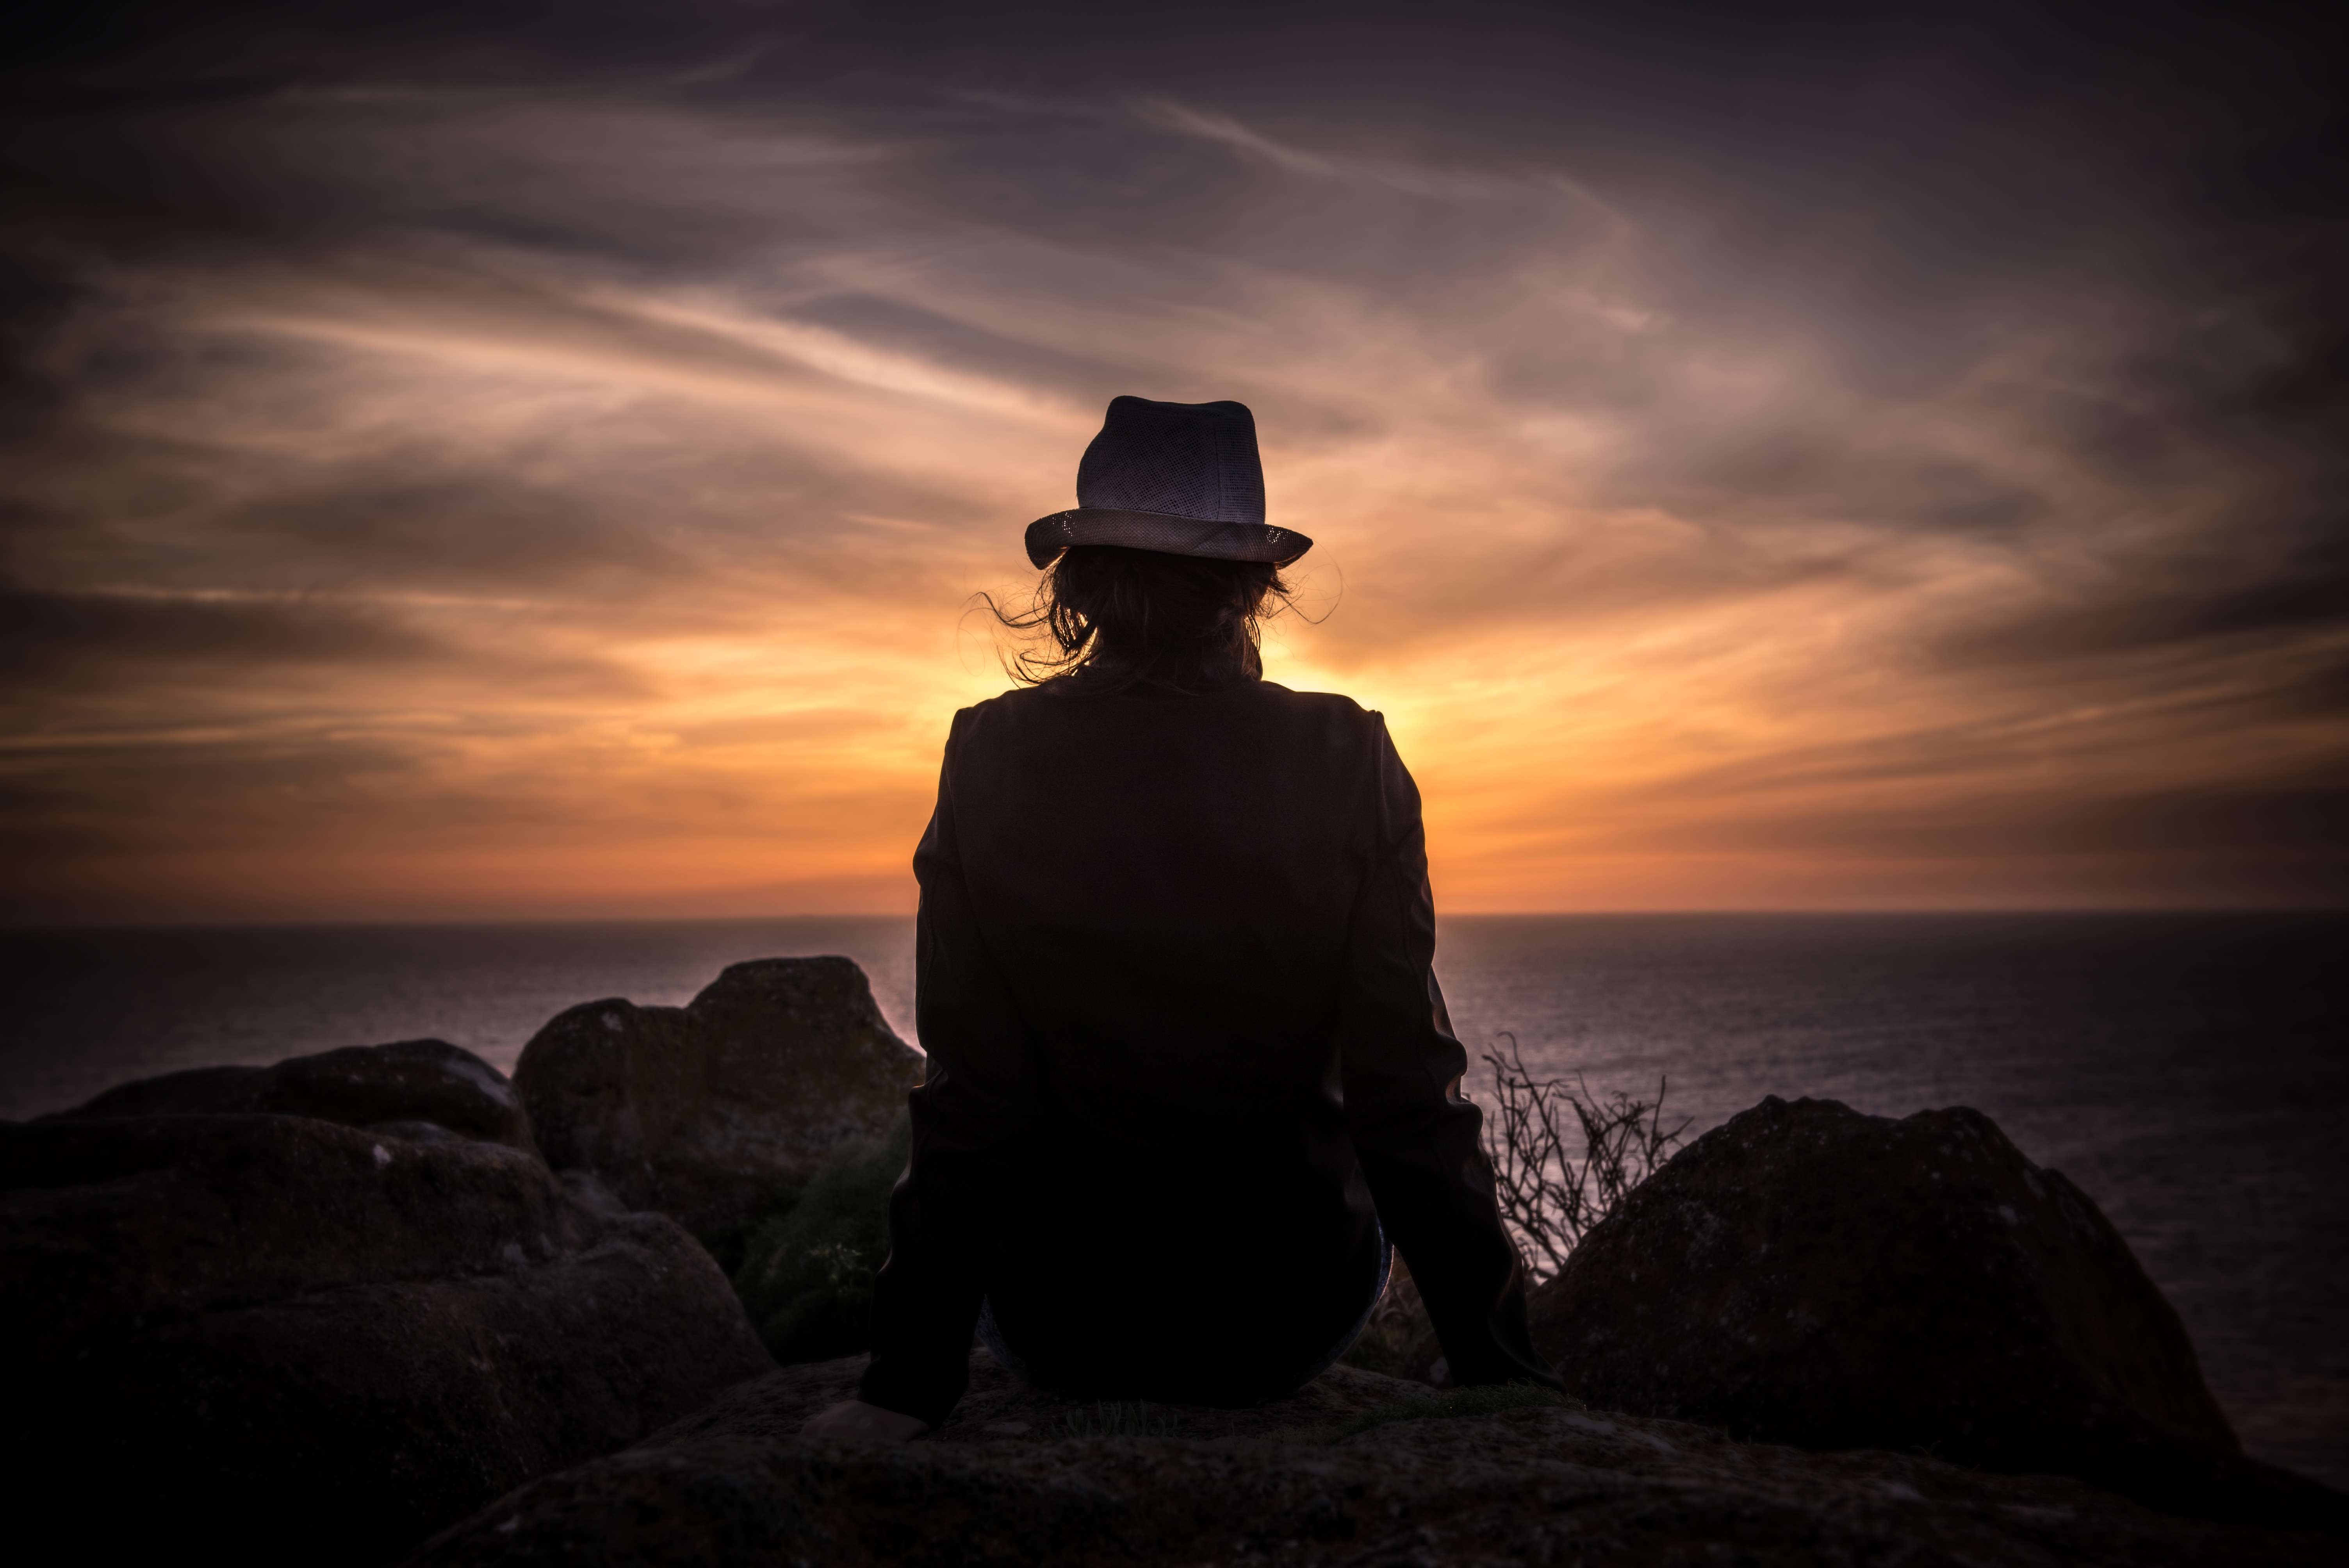
sea, coast, rock, ocean, horizon, silhouette, person, mountain, cloud, sky, girl, woman, sunrise, sunset, sunlight, morning, shore, dawn, seaside, dusk, female, evening, peaceful, sitting, hat, darkness, fashion, lifestyle, backlight, watching, fading light, caost